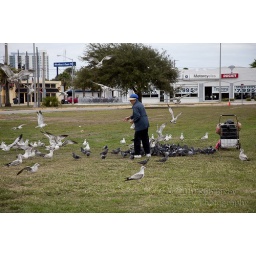
The bird lady. She feeds the birds every day around 11:00